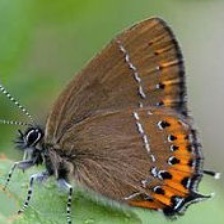
Species: BLACK HAIRSTREAK
Butterfly family (ImageNet category): lycaenid_butterfly